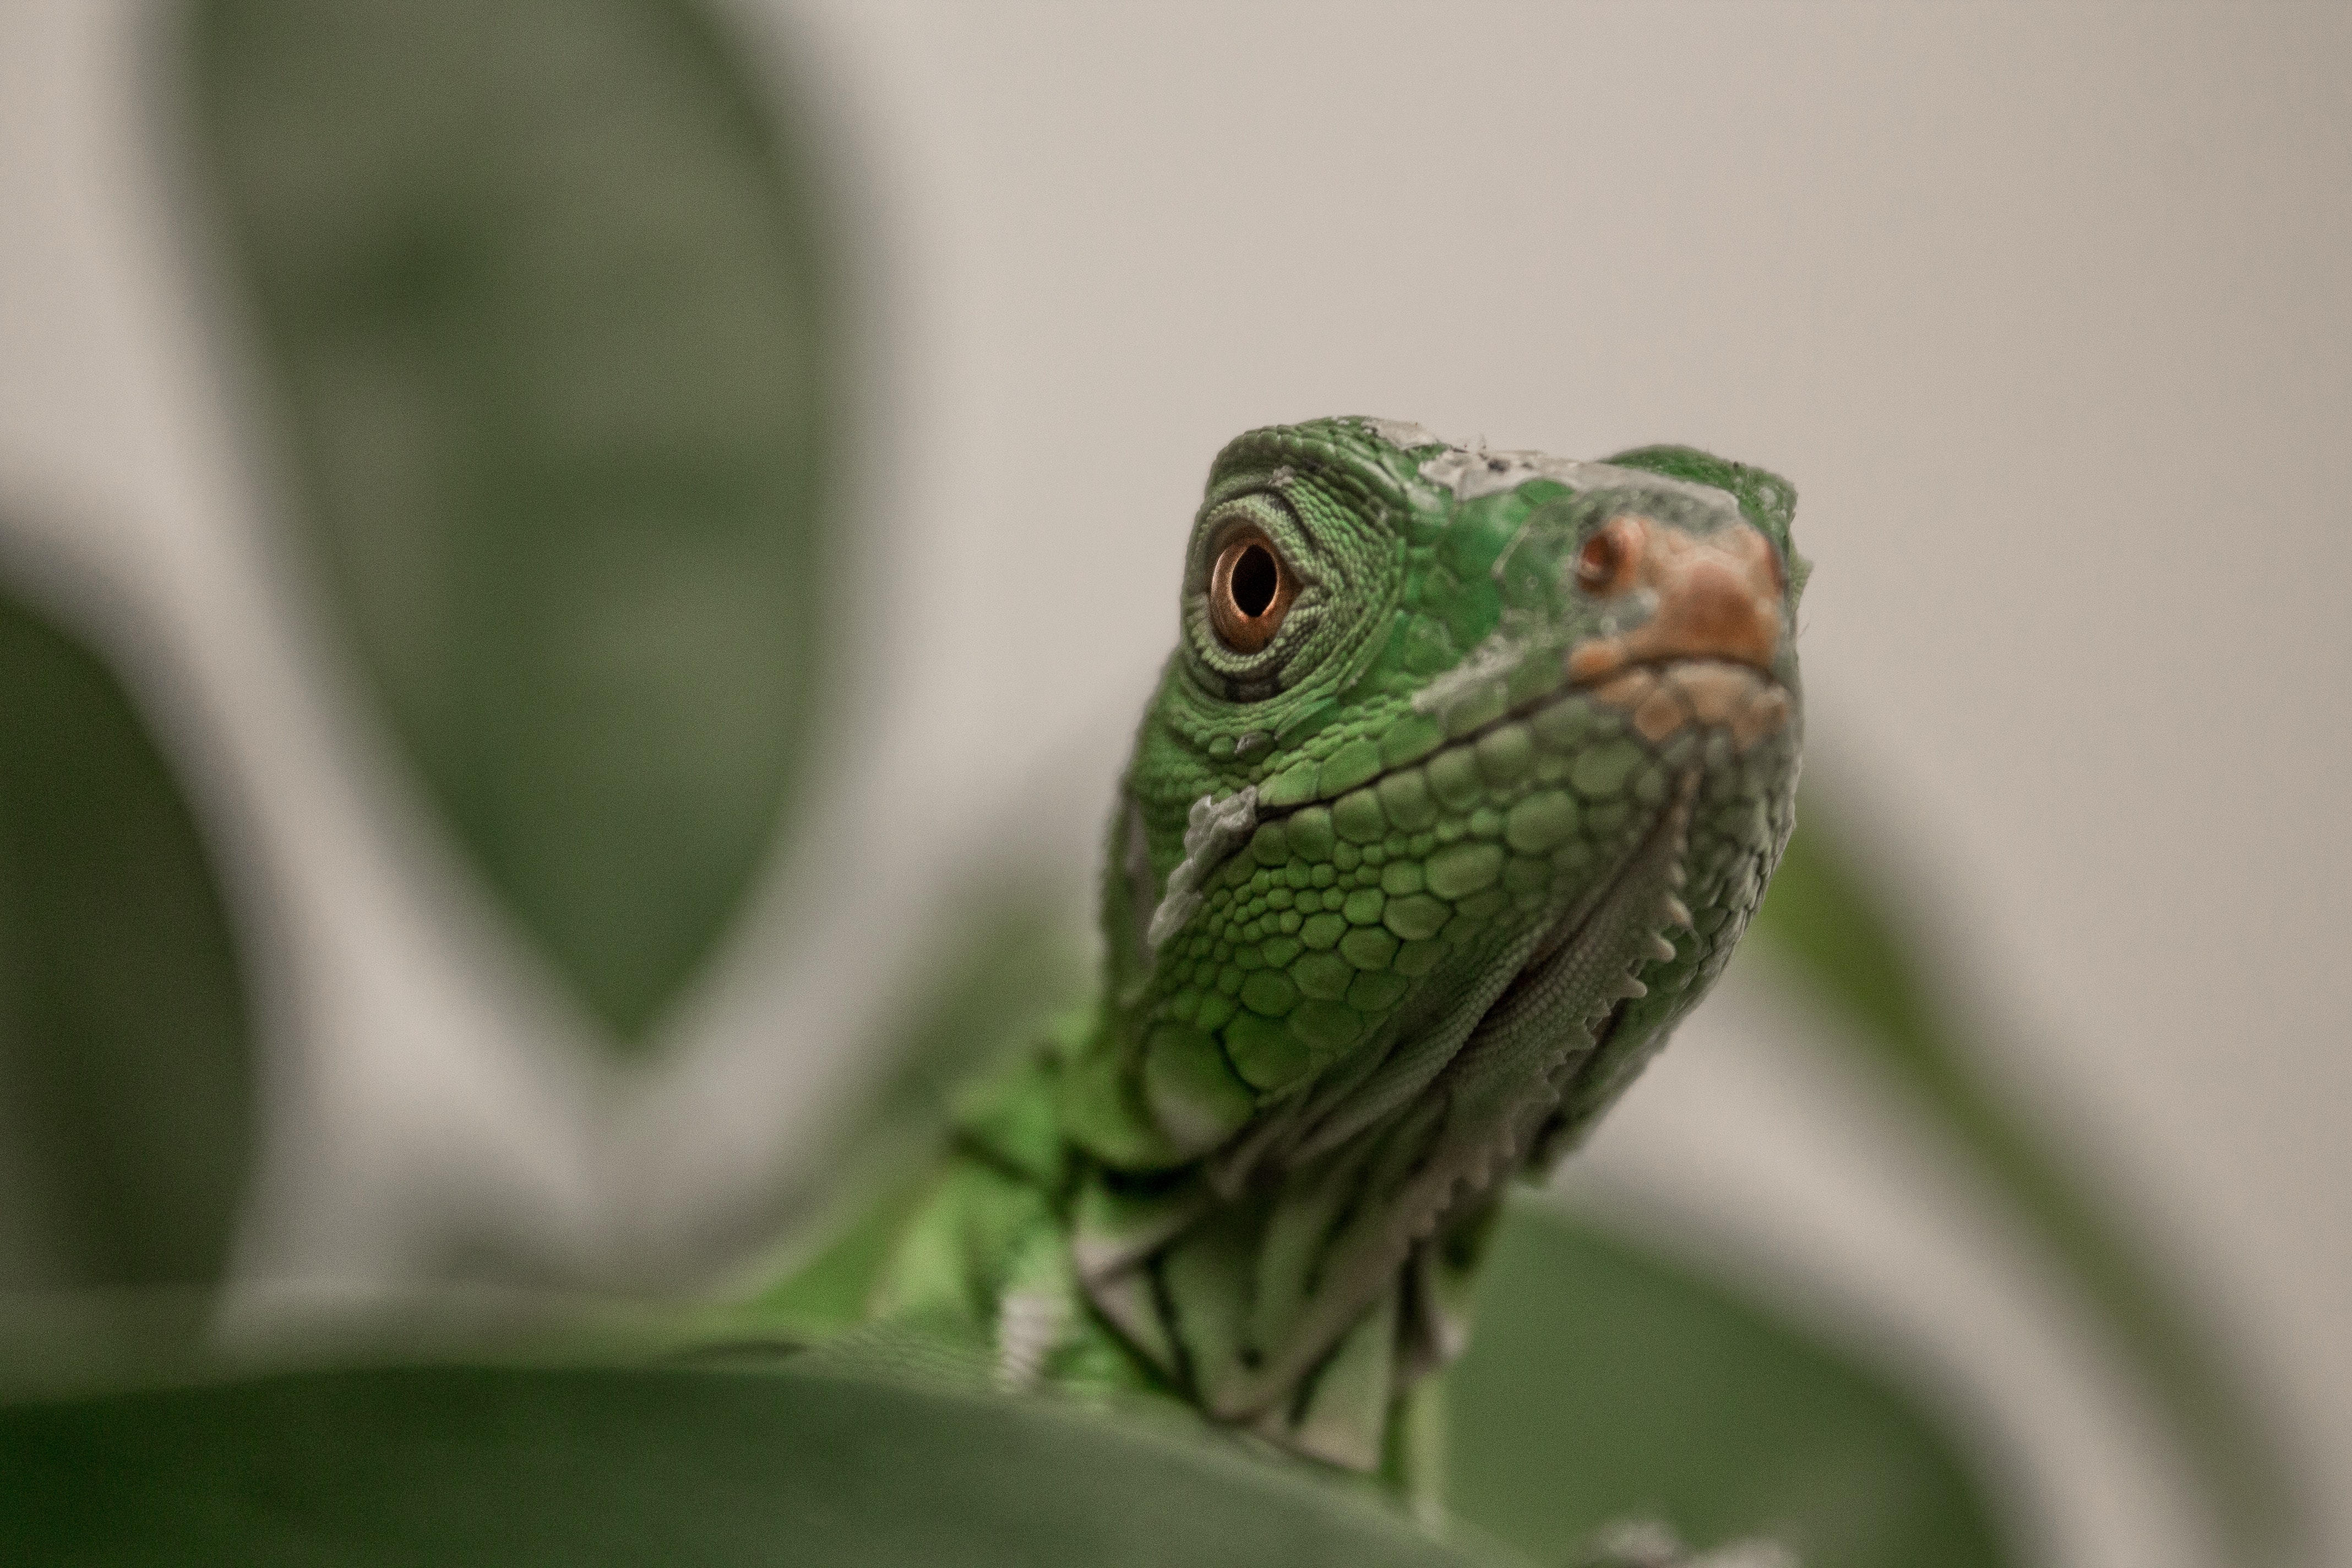
reptile, iguana, iguania, lizard, scaled reptile, fauna, african chameleon, close up, chameleon, macro photography, organism